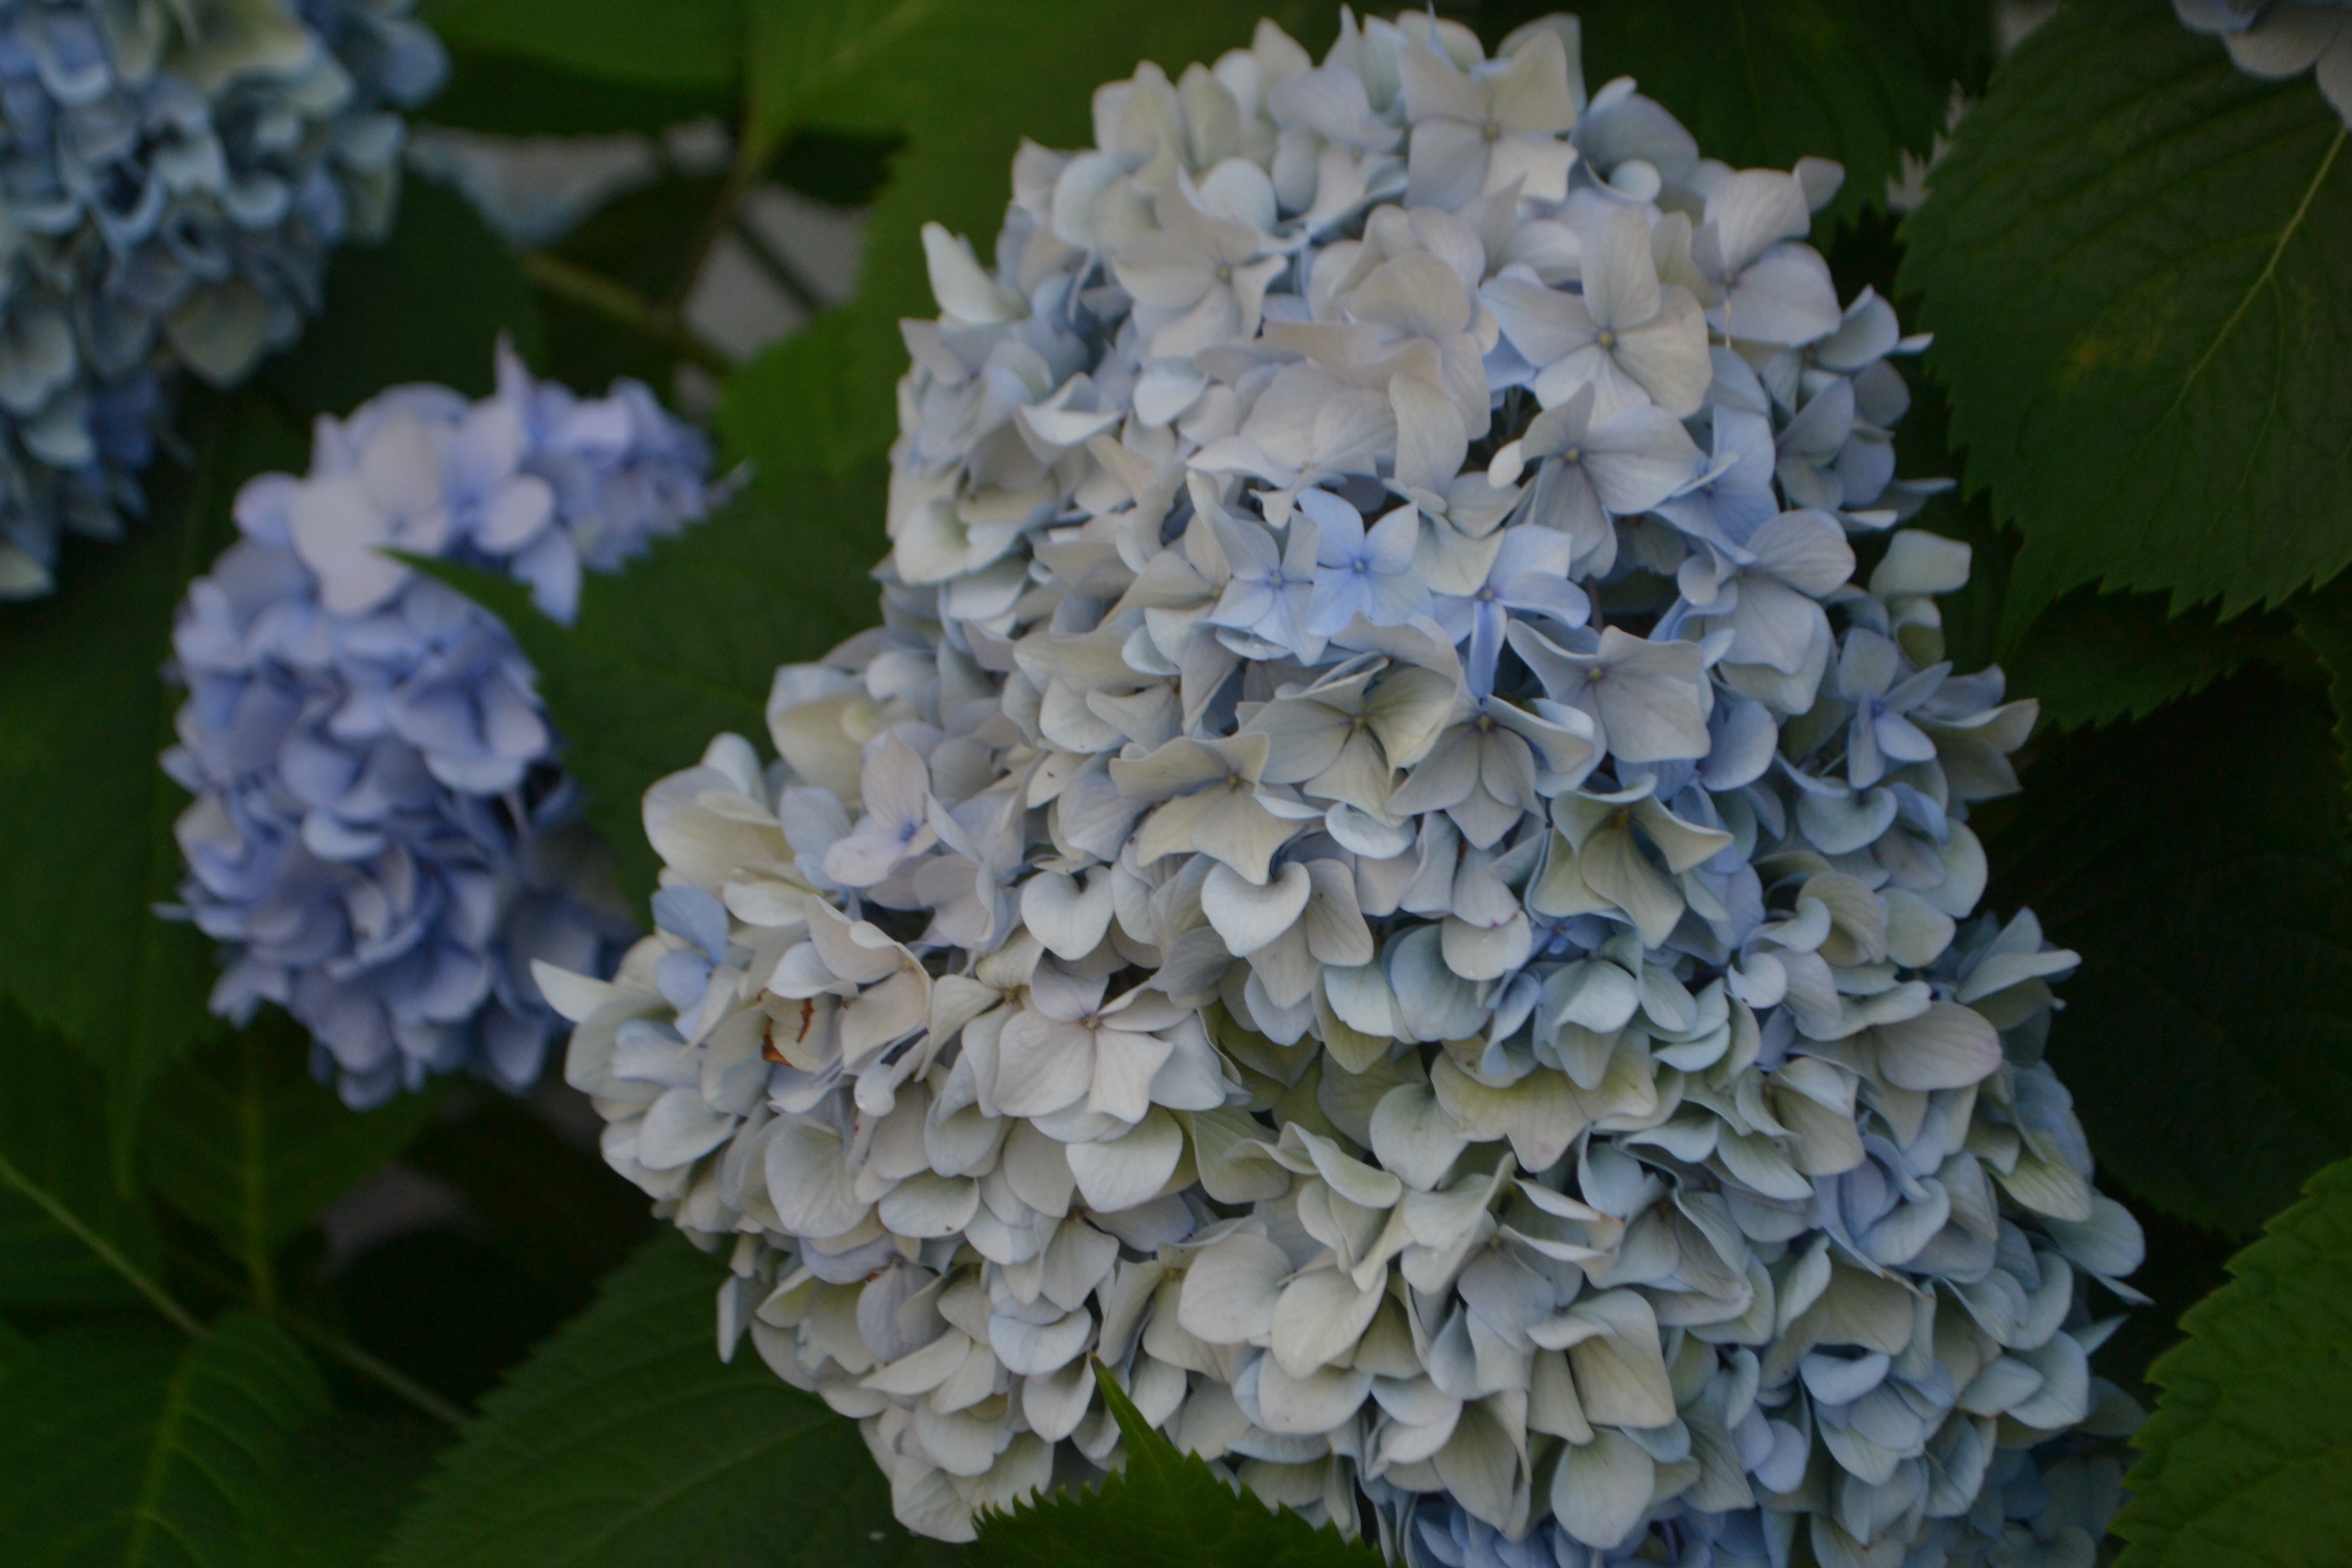
plant, flower, petal, botany, hydrangea, flowering plant, hydrangeaceae, cornales, land plant, hydrangea serrata